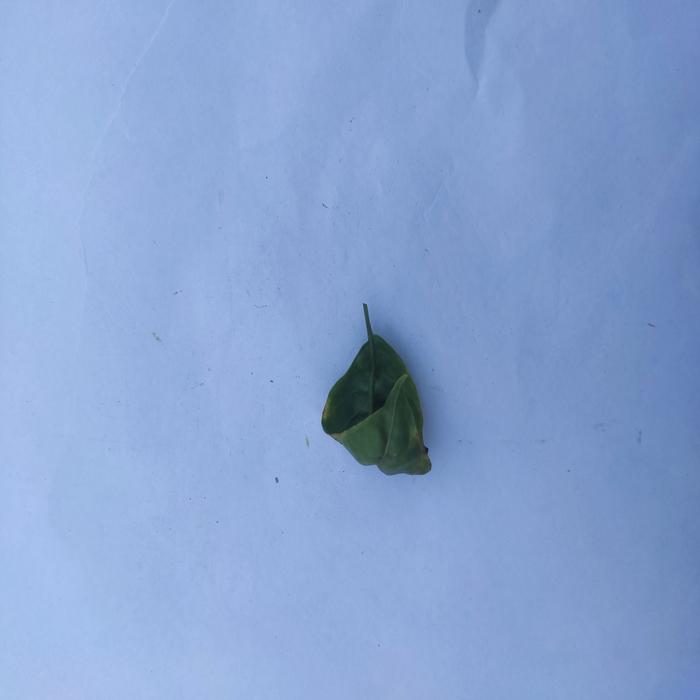
Crop: Aegle Marmelos
Leaf condition: Leaf_Curl